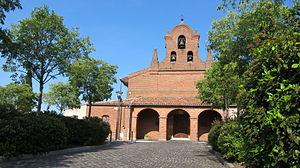
Toulouse (Haute-Garonne, Midi-Pyrénées, France)
Lalande est un quartier résidentiel de Toulouse situé au nord de la ville. Il fut longtemps proche de la campagne, et se trouve de plus en plus encerclé par les nouvelles constructions telle la ZAC de Borderouge reliée à la ligne B du métro de Toulouse, sur la rivière Maltemps. Lalande possède une halte ferroviaire.